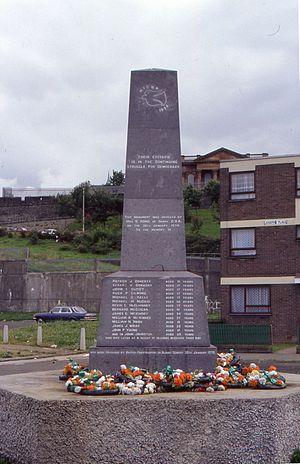
Mémorial du Bloody Sunday (1972) a (London)Derry en Irlande (du Nord)
Londonderry, ou Derry, du mot irlandais Doire signifiant « chênaie », est la deuxième ville d'Irlande du Nord par sa population, après Belfast. Londonderry est particulièrement connue pour le siège de Derry en 1689 et l'épisode tragique du Bloody Sunday, le 30 janvier 1972.